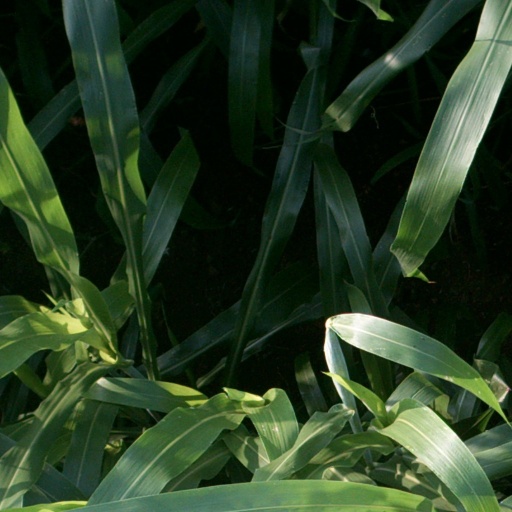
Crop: sorghum